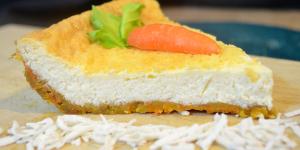
tarta de zanahoria y coco